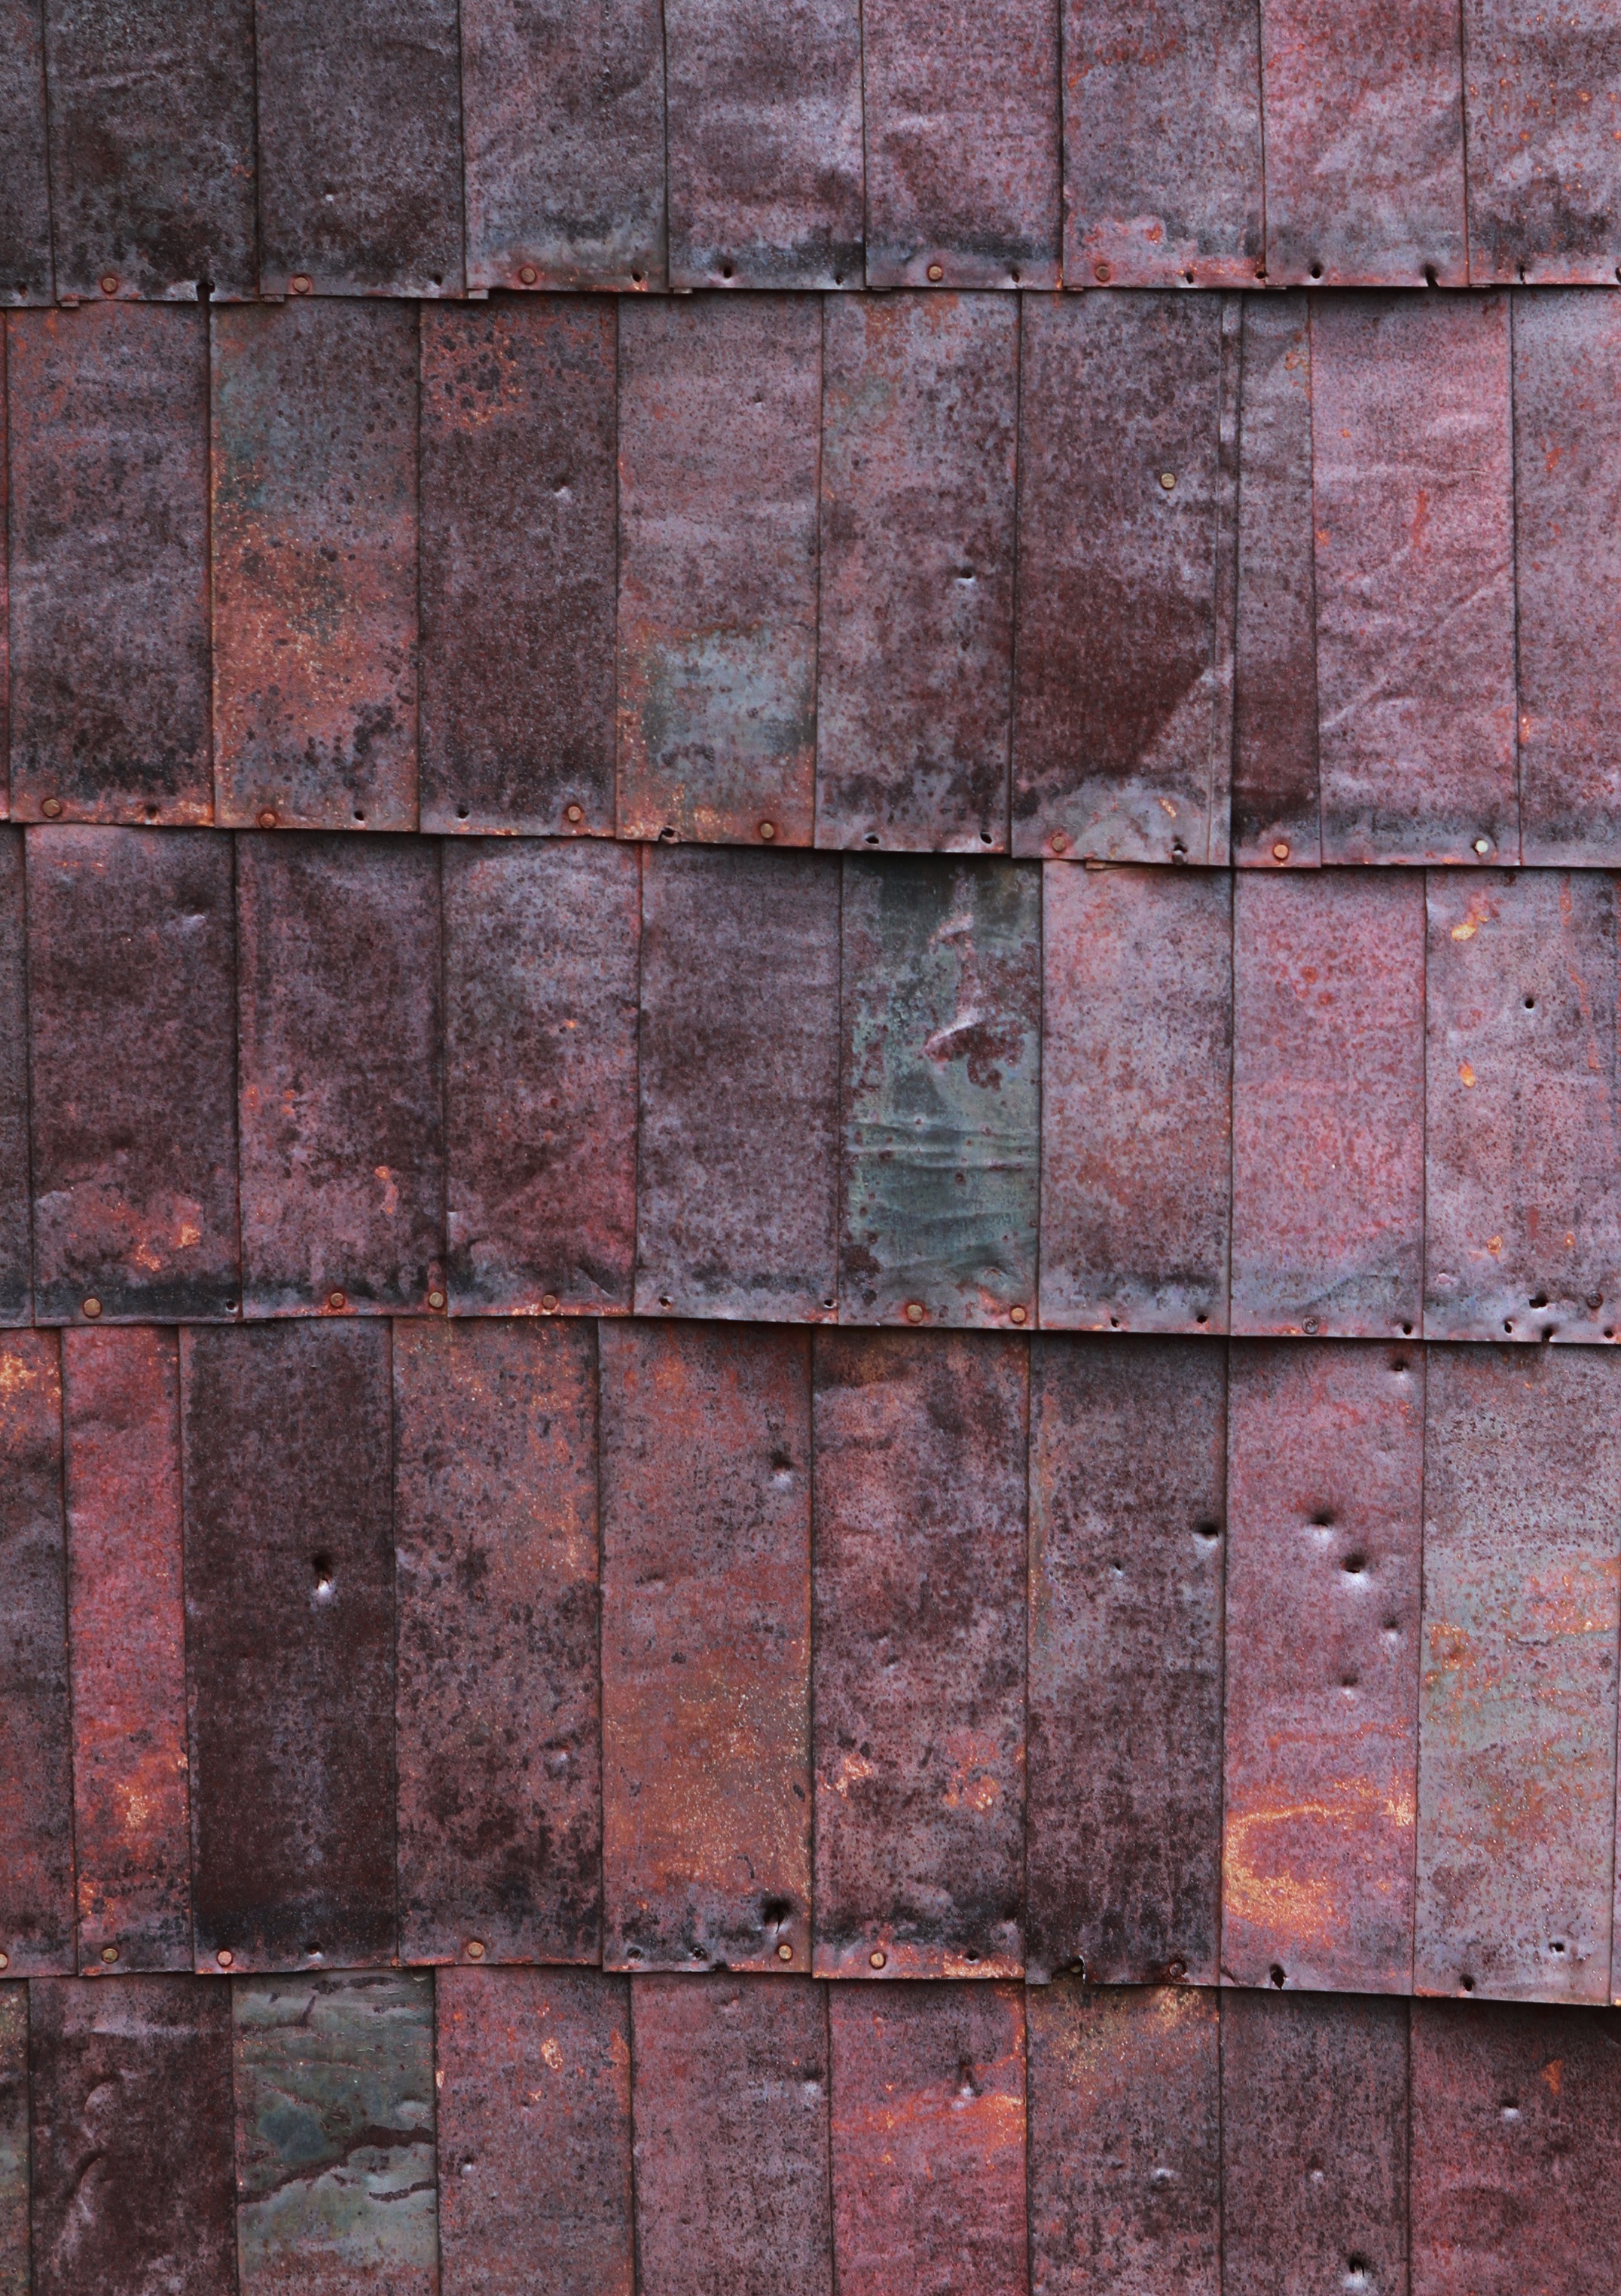
structure, wood, vintage, house, texture, floor, building, old, city, wall, construction, pattern, metal, facade, grunge, exterior, stone wall, historic, brick, material, shingle, art, background, design, hardwood, brickwork, aged, flooring, metal shingles